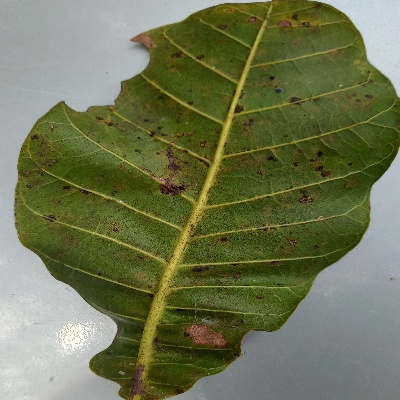
Crop: Cashew
Condition: anthracnose